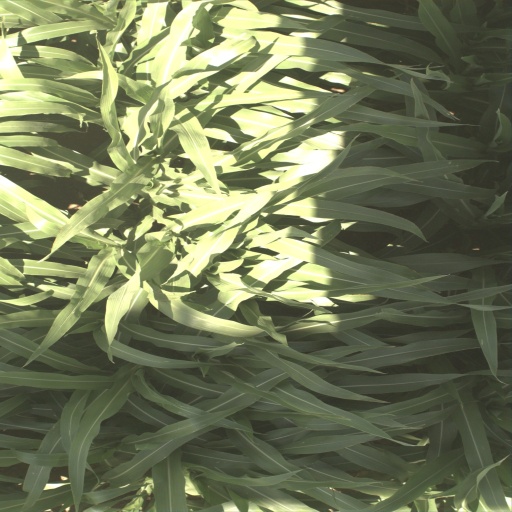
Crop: sorghum